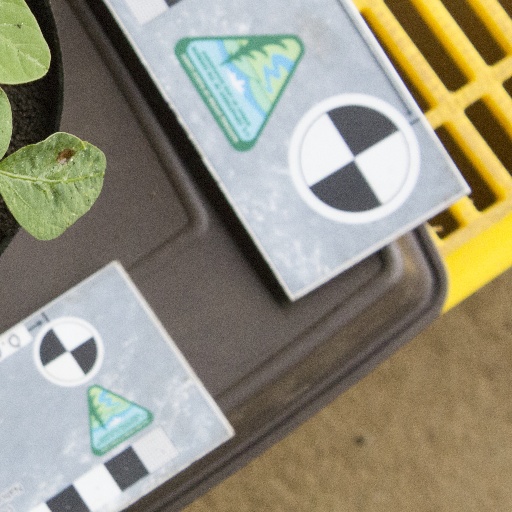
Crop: soybean